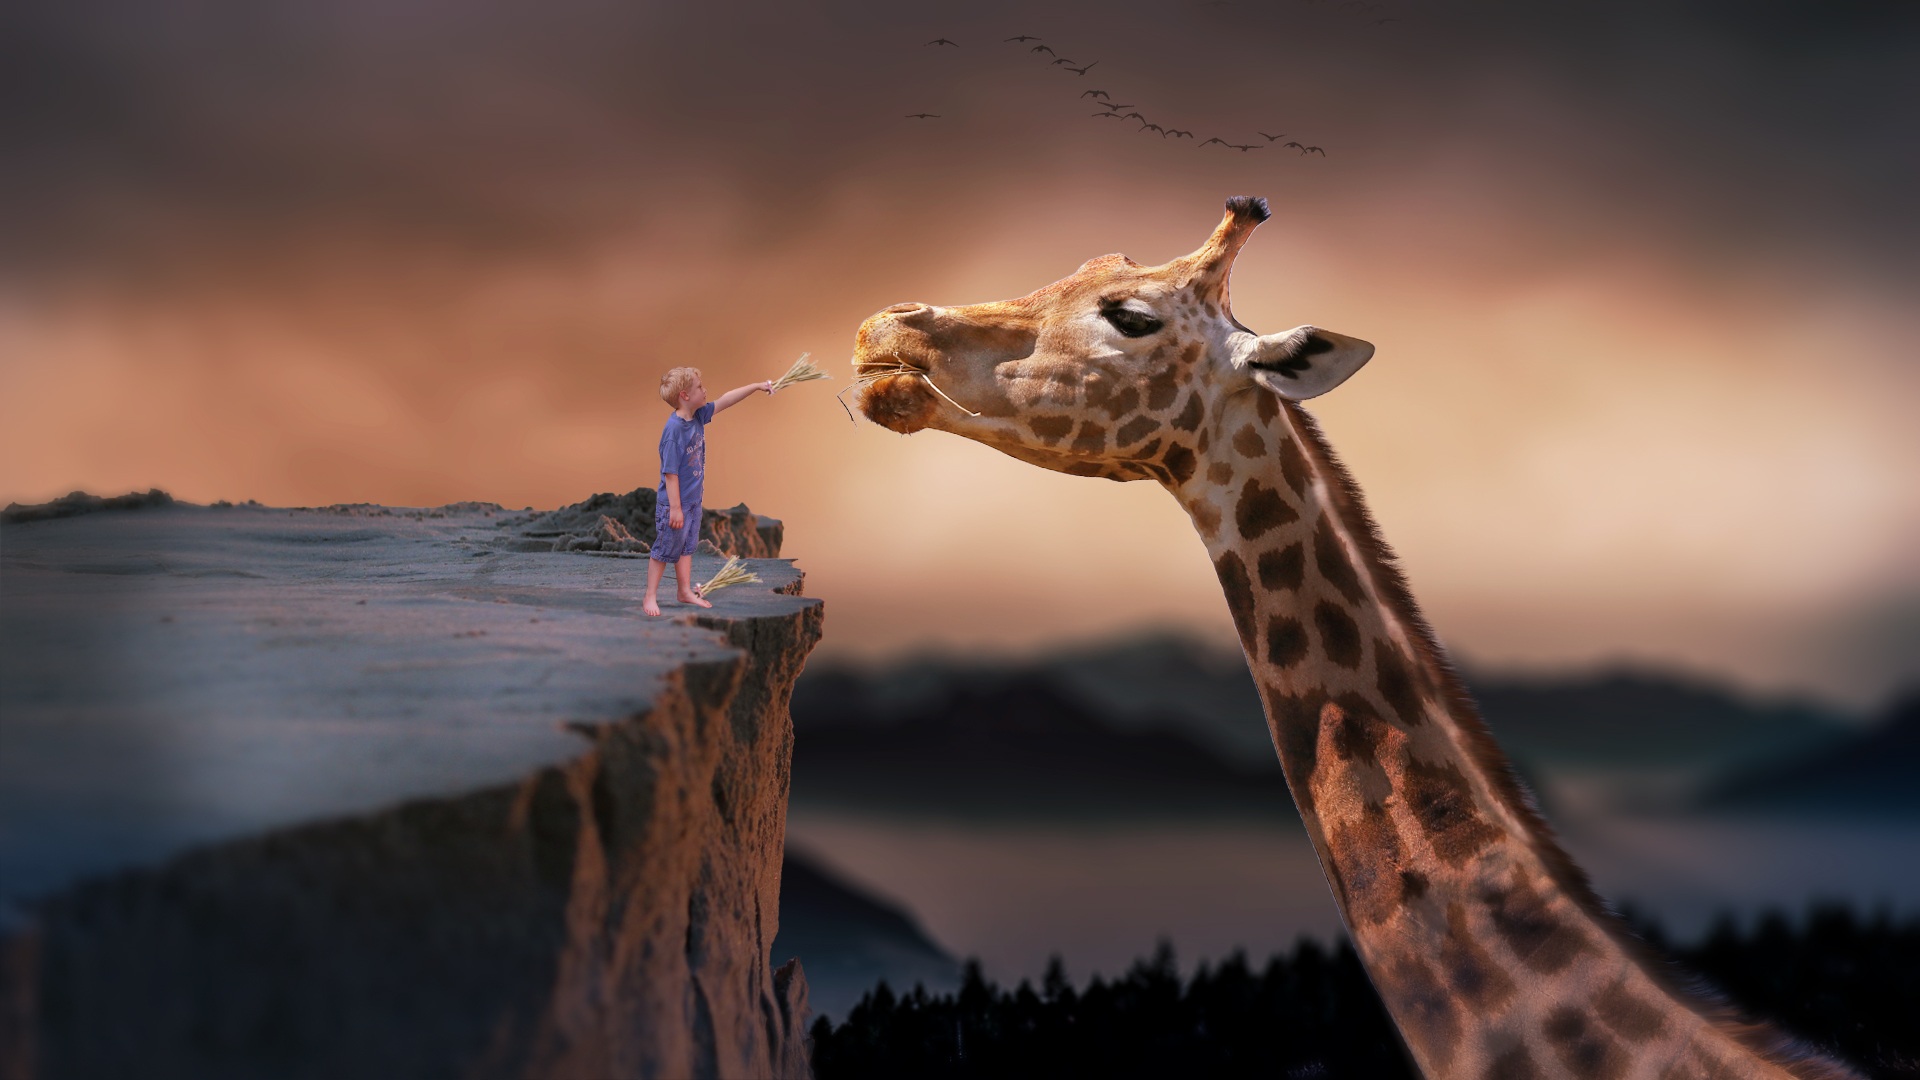
nature, sky, wildlife, mammal, child, fauna, giraffe, snout, power supply, giraffidae, photo manipulation, terrestrial animal